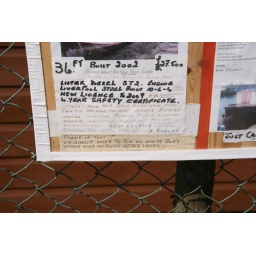
&amp;quot;Phone or Text - or shout over to Jim on white boat other side of river, upper level&amp;quot; :-)